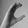
ASL letter: C